Polish crown jewels

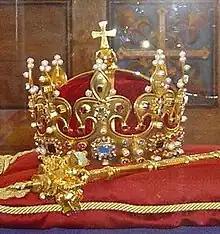
Crown of Bolesław I the Brave

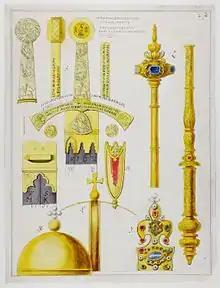
Detailed drawing by Krzysztof Józef Werner of parts of the regalia such as the sword "Szczerbiec", Crown of Bolesław I the Brave, royal sceptre and orb (before 1794)

In AD 1000, during his pilgrimage to the tomb of Saint Adalbert in Gniezno, the capital of Poland until about 1040, Emperor Otto III officially recognized Duke Bolesław I the Brave as King of Poland (see Congress of Gniezno), crowning him and presenting him with a replica of the Holy Lance, also known as Saint Maurice's Spear. This relic, together with the "vexillum" attached to it, was probably the first insignia of the nascent Kingdom of Poland, a symbol of King Bolesław's rule, and of his allegiance to the Emperor. It remains unknown what images, if any, were painted or embroidered on the "vexillum".